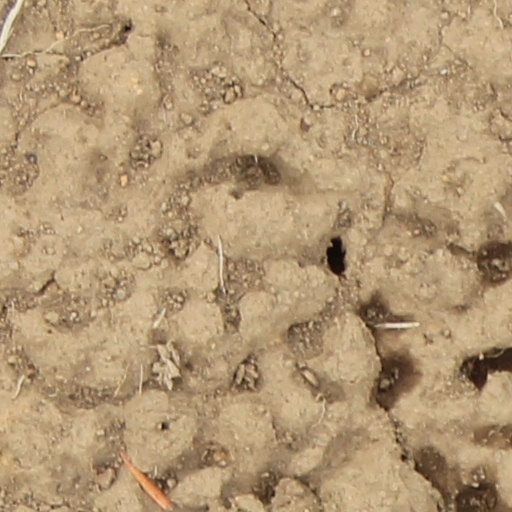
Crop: wheat